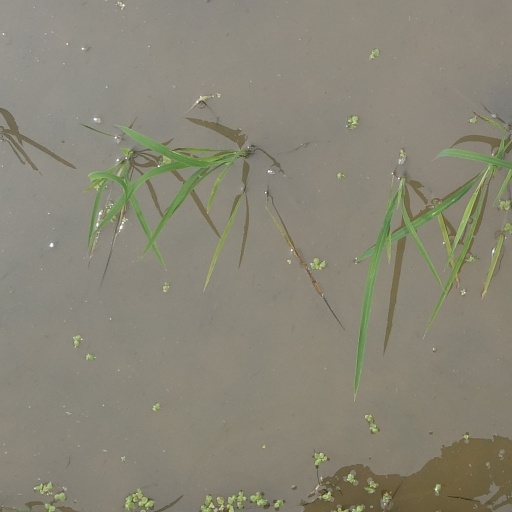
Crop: rice